El Criticón

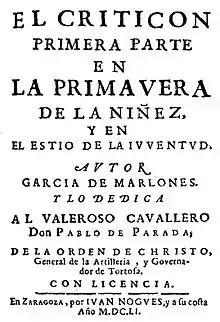
Front page of the first edition of (1651)

The work takes the form of an allegory covering the life of Andrenio, representing two facets of his life: his impulsiveness and lack of experience. It outlines the philosophical vision of Gracián's world in the form of an epic tale.